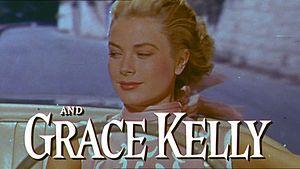
La Main au collet est un film policier américain réalisé par Alfred Hitchcock, sorti en 1955.